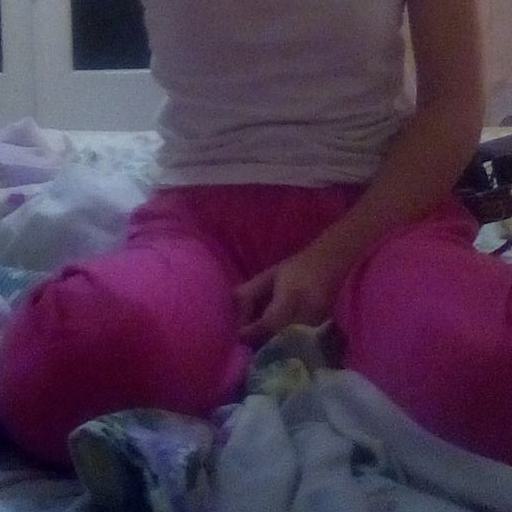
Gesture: no_gesture